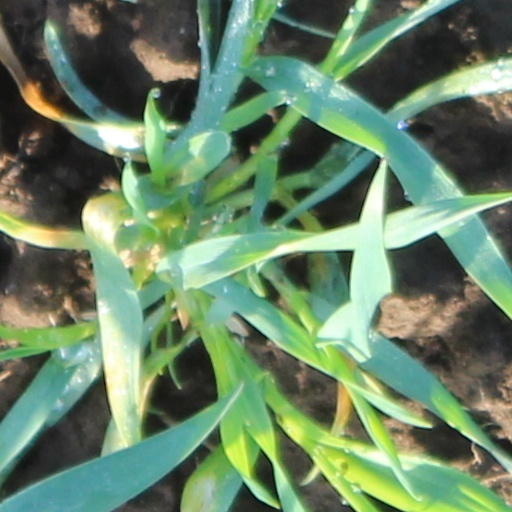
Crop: wheat